Nile Gardiner

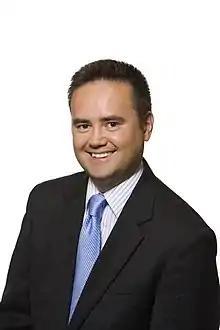
Gardiner in March 2011

Nile Gardiner is a British and American conservative commentator. He is the director of the Margaret Thatcher Center for Freedom at The Heritage Foundation, and was for a time an aide to former British Prime Minister Margaret Thatcher. He is also a commentator on U.S. and British television; he is a frequent contributor to the Fox News network and to the London "Daily Telegraph". Gardiner is co-author with Stephen Thompson of the book, "Margaret Thatcher on Leadership: Lessons for American Conservatives Today" (Regnery 2013).